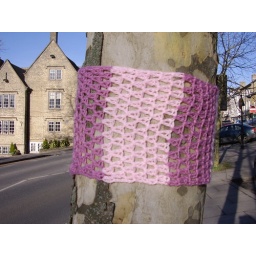
pink crochet panel around tree in centre of town - for St Valentine's Day 2011 - in Chipping Norton, UK